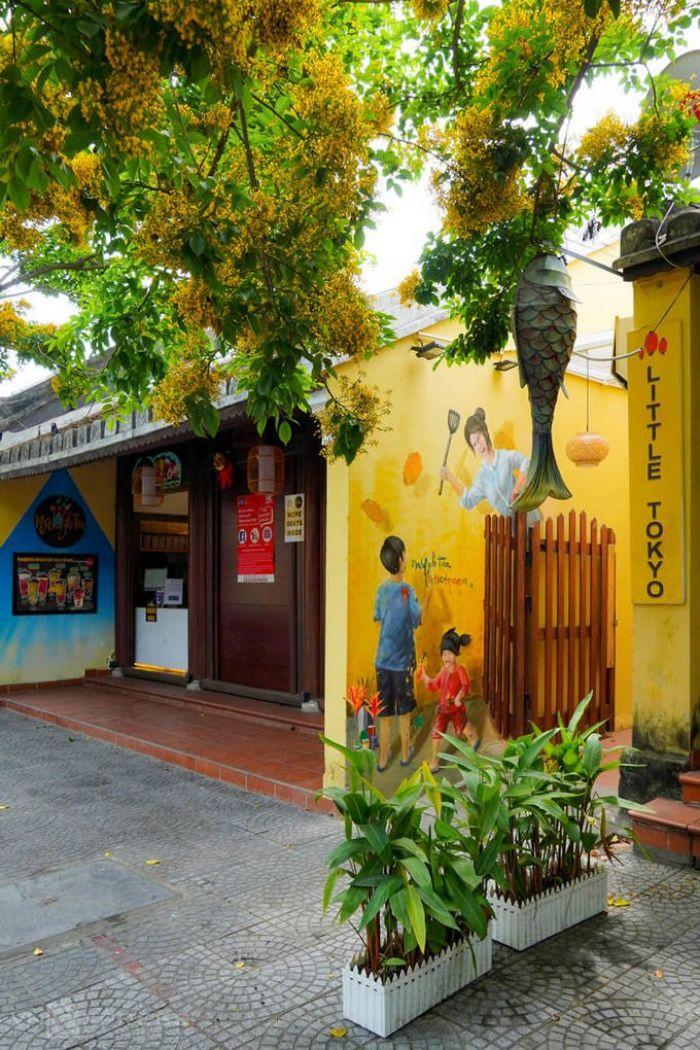
có hai chậu cây đang được đặt ở trên vỉa hè